Mark O'Brien (actor)

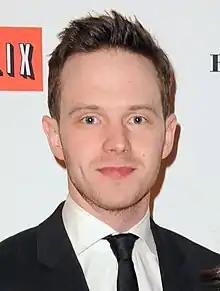
O'Brien in 2013

Mark O'Brien (born May 7, 1984) is a Canadian actor and director best known for his roles as Des Courtney in "Republic of Doyle" (2010–2014) and Tom Rendon in "Halt and Catch Fire" (2015–2016). He won the Canadian Screen Award for Best Actor at the 8th Canadian Screen Awards for his performance as Terry Sawchuk in the biographical drama film "Goalie" (2019).